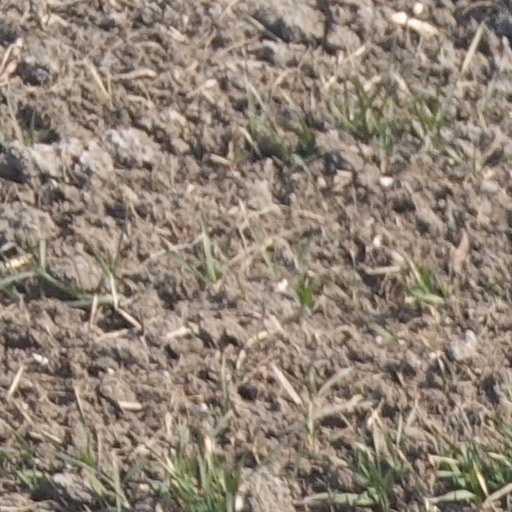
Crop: wheat